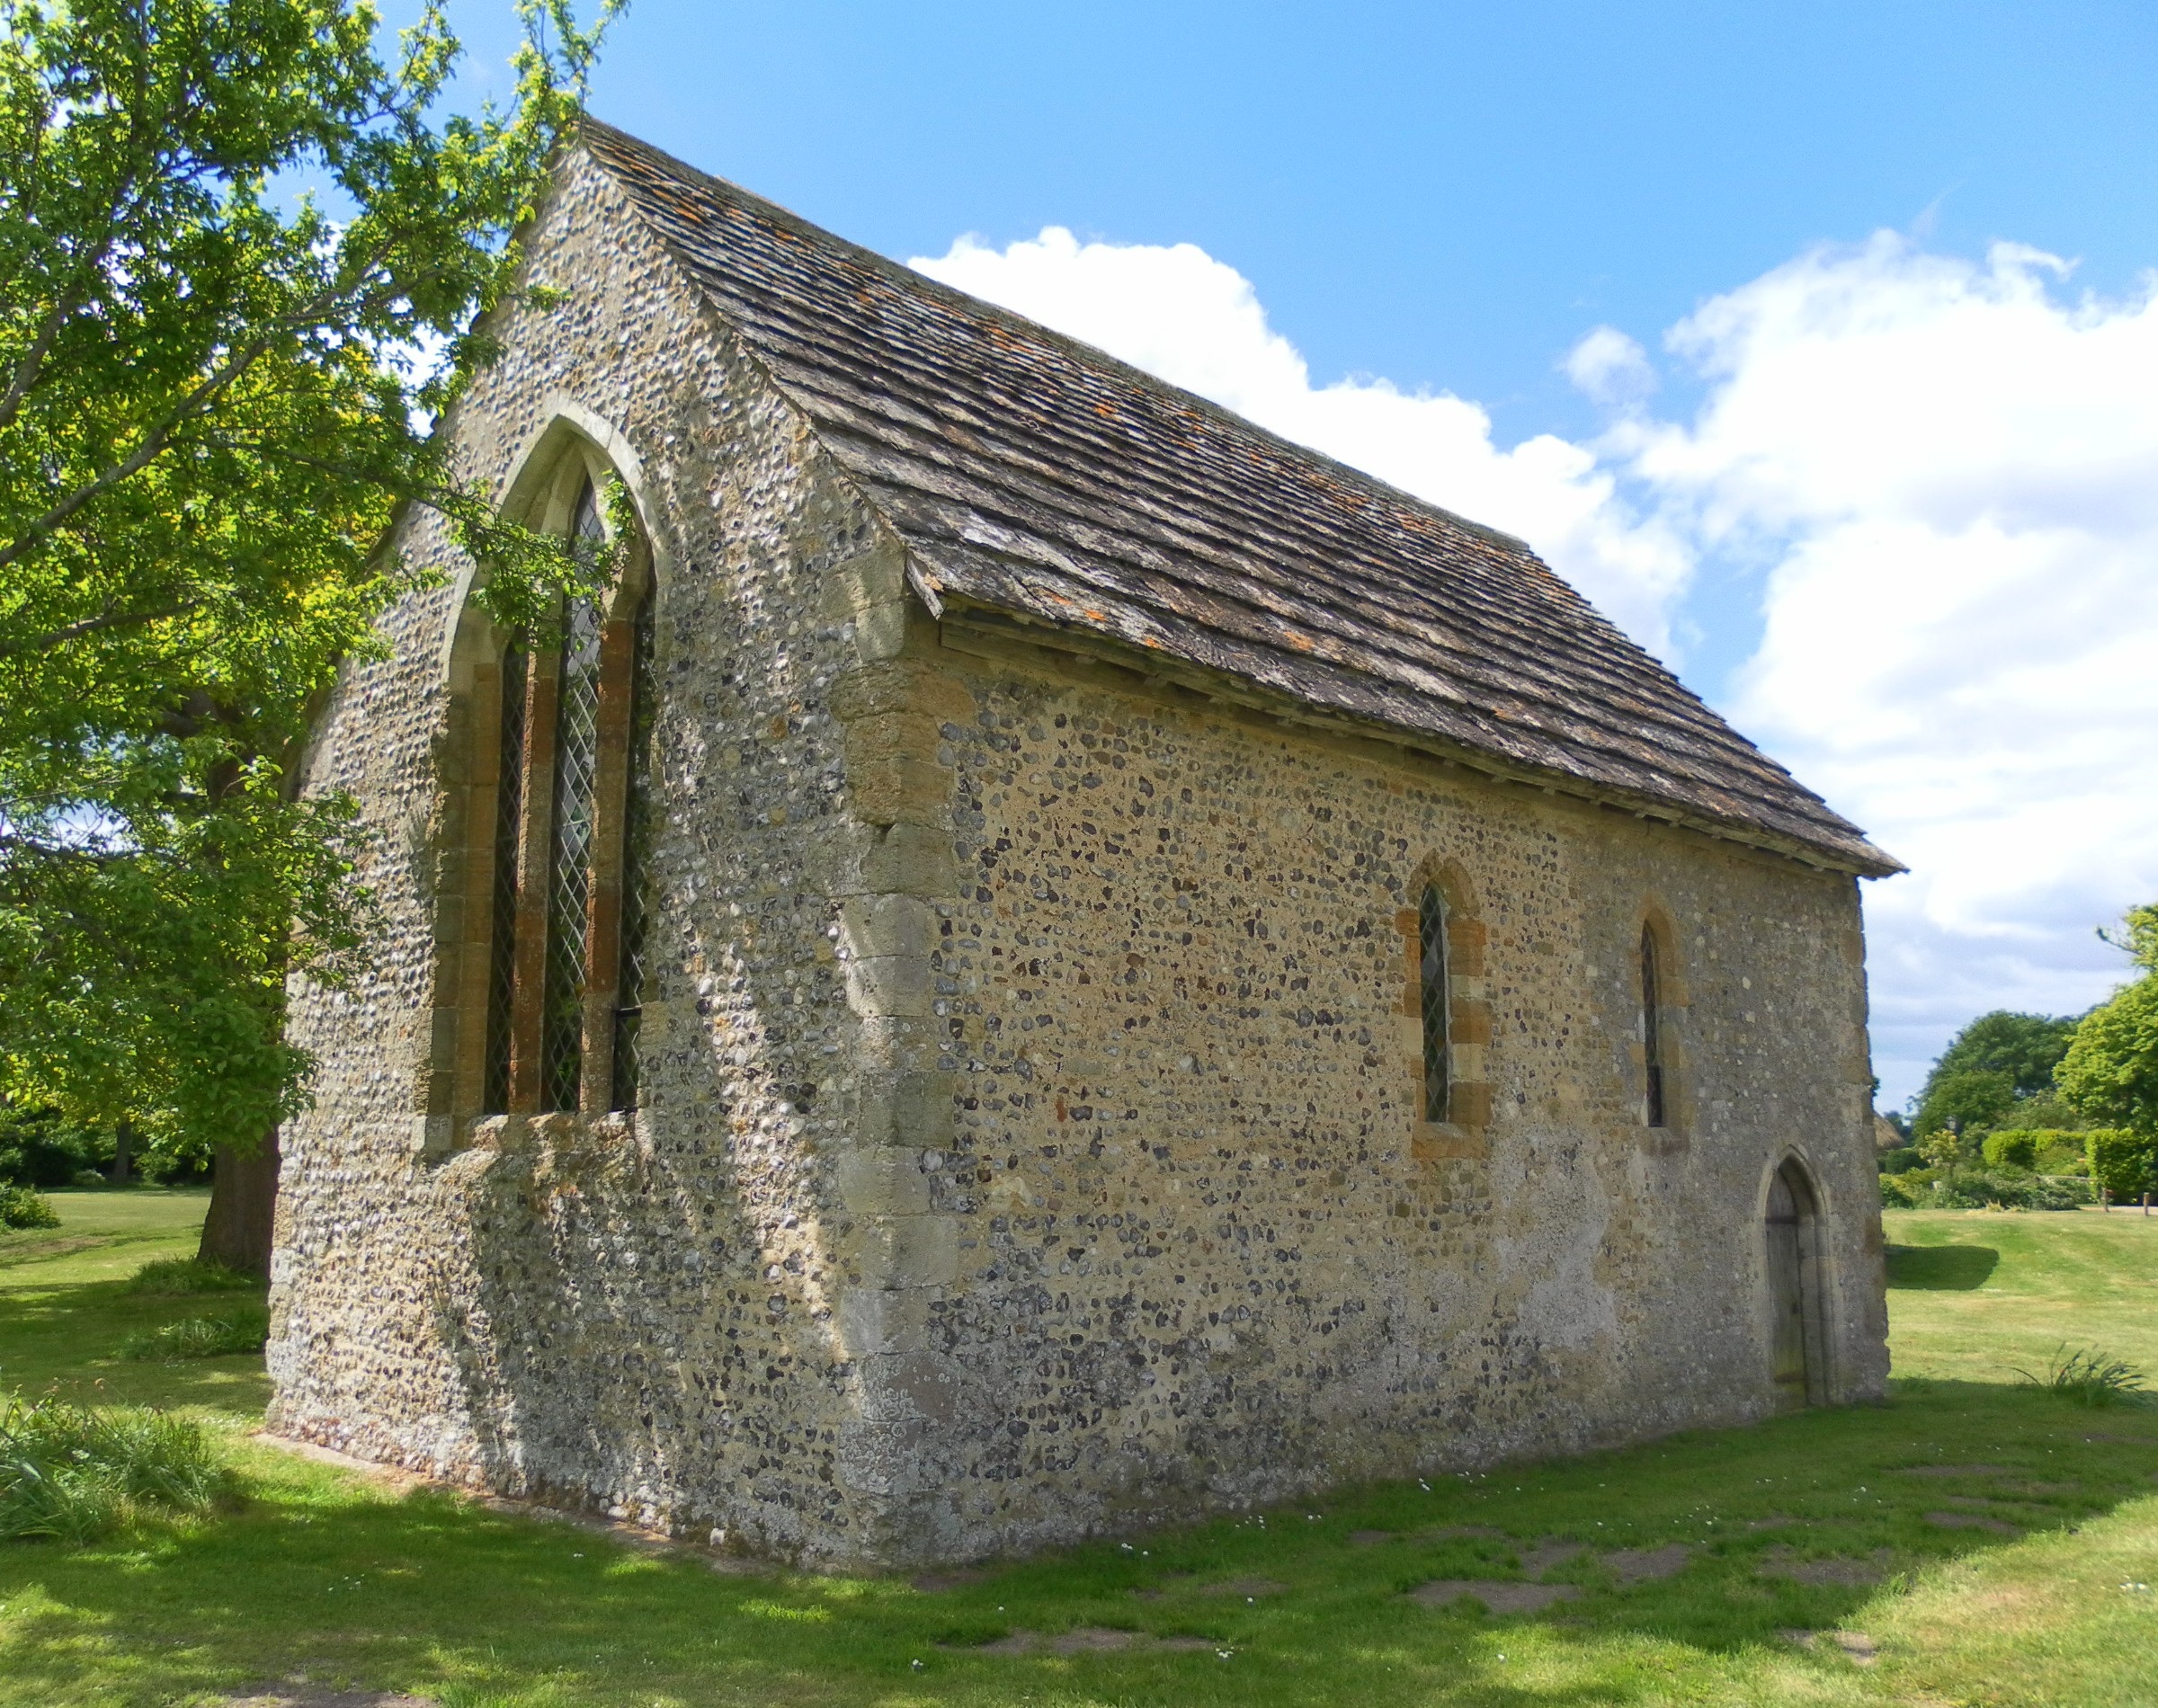
building, rustic, cottage, church, chapel, historic, place of worship, england, west, ruins, monastery, historical, estate, sussex, archaeological site, arun, bailiffscourt, atherington, spanish missions in california